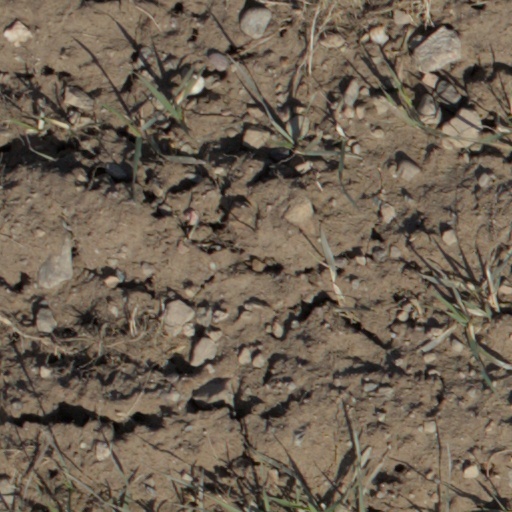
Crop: wheat